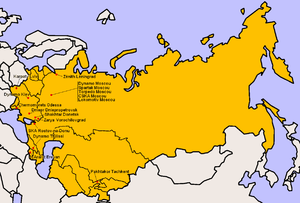
Clubs participants à la Division Supérieure 1975.
La saison 1975 de Vyschaïa Liga est la 37ᵉ édition du Championnat d'URSS de football.